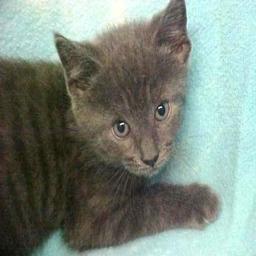
Animal: cats